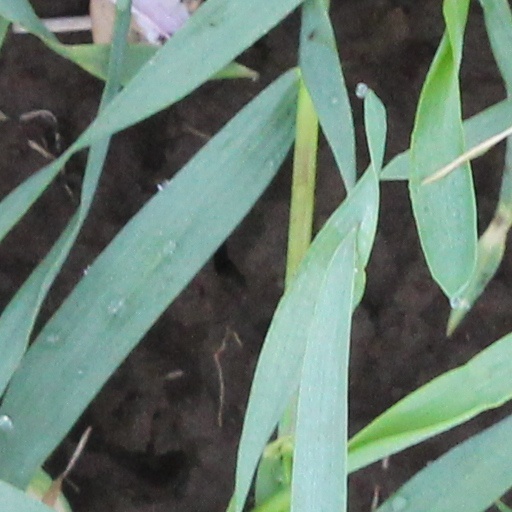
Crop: wheat